Akintunde Akinleye

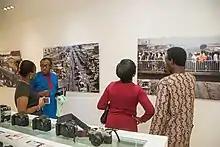
Akintunde Akinleye's exhibition at Red Door Gallery, 2015.

In 2007, Akinleye won the World Press Photo prize for spot news single for his image of a man rinsing soot from his face after a pipeline explosion at Abule Egba, a Lagos suburb. He had pulled through the Lagos traffic on a bike and arrived at the scene of the explosion just ten minutes after it started. He recounted that while surrounded by the billowing smoke, he saw a man who had tried dousing the fire with his bucket of water using the last drop to wash his face. He took about five or six images of the man and moved to another scene. The prize-winning photograph was said to be the last of the sequence of images he took.